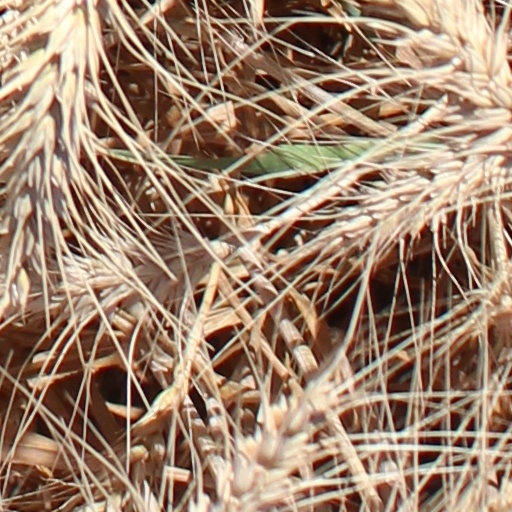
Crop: wheat